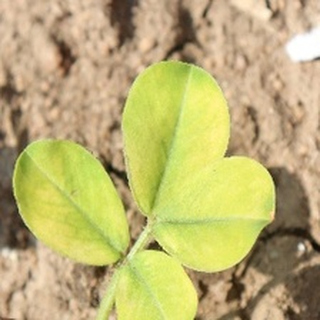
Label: groundnut_nutrition_deficiency